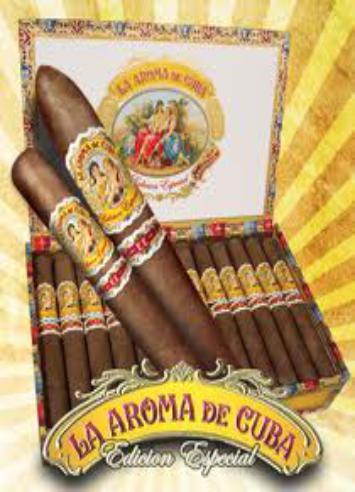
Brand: La Aroma de Cuba
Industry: Necessities